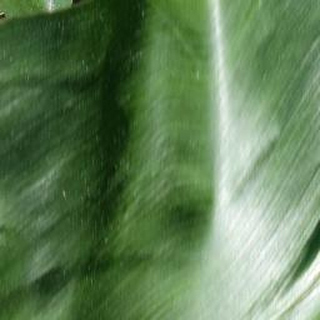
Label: healthy_corn